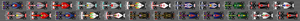
Le Grand Prix automobile de Hongrie 2011, disputé le 31 juillet 2011 sur le Hungaroring, est la 850ᵉ épreuve du championnat du monde de Formule 1 courue depuis 1986 et la onzième manche du championnat 2011.